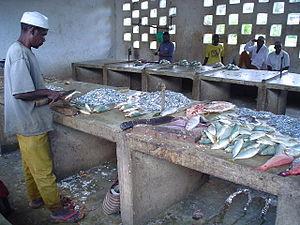
Pemba est l'une des trois îles de l'archipel de Zanzibar en Tanzanie, le long de la côte africaine dans l'Océan Indien. Elle est située à 50 km au nord d'Unguja improprement appelée « Zanzibar », l'île principale de l'archipel séparée par le canal de Pemba de 50 km de la côte tanzanienne. Sa population était estimée en 2012 à 406 848 personnes sur une surface de 980 km². Sa capitale est Chake-Chake.